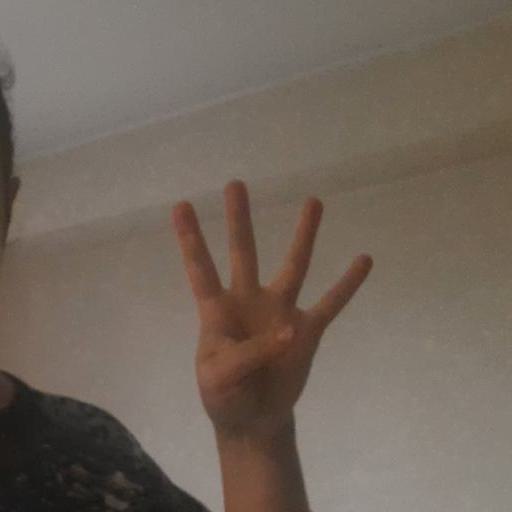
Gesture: four